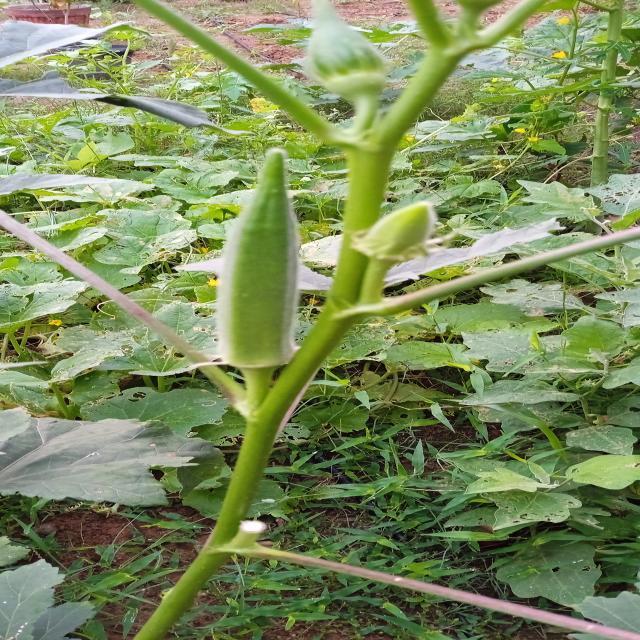
Label: Under-mature